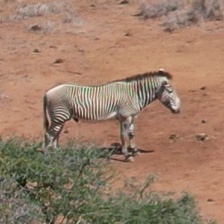
Pose orientation: right